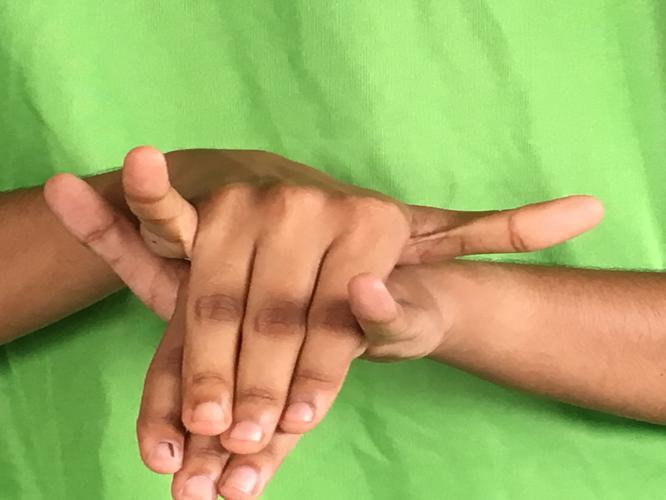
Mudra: Varaha
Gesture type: double_hand